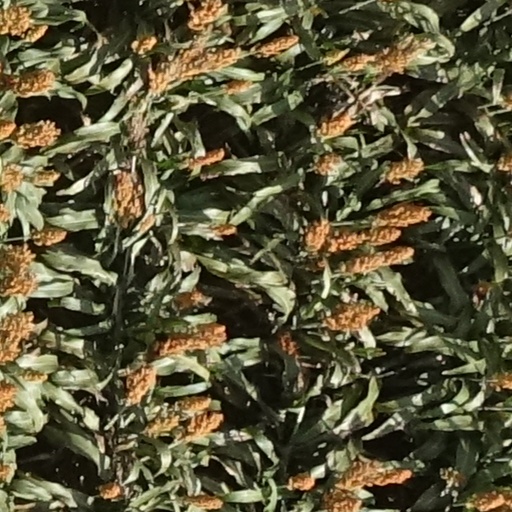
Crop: sorghum